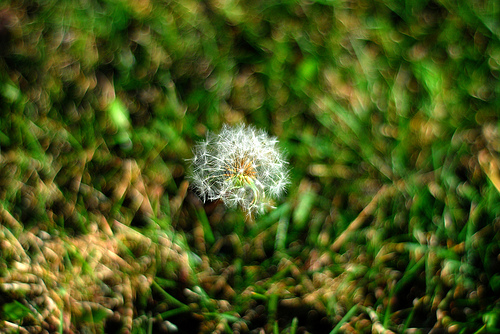
Flower: dandelion